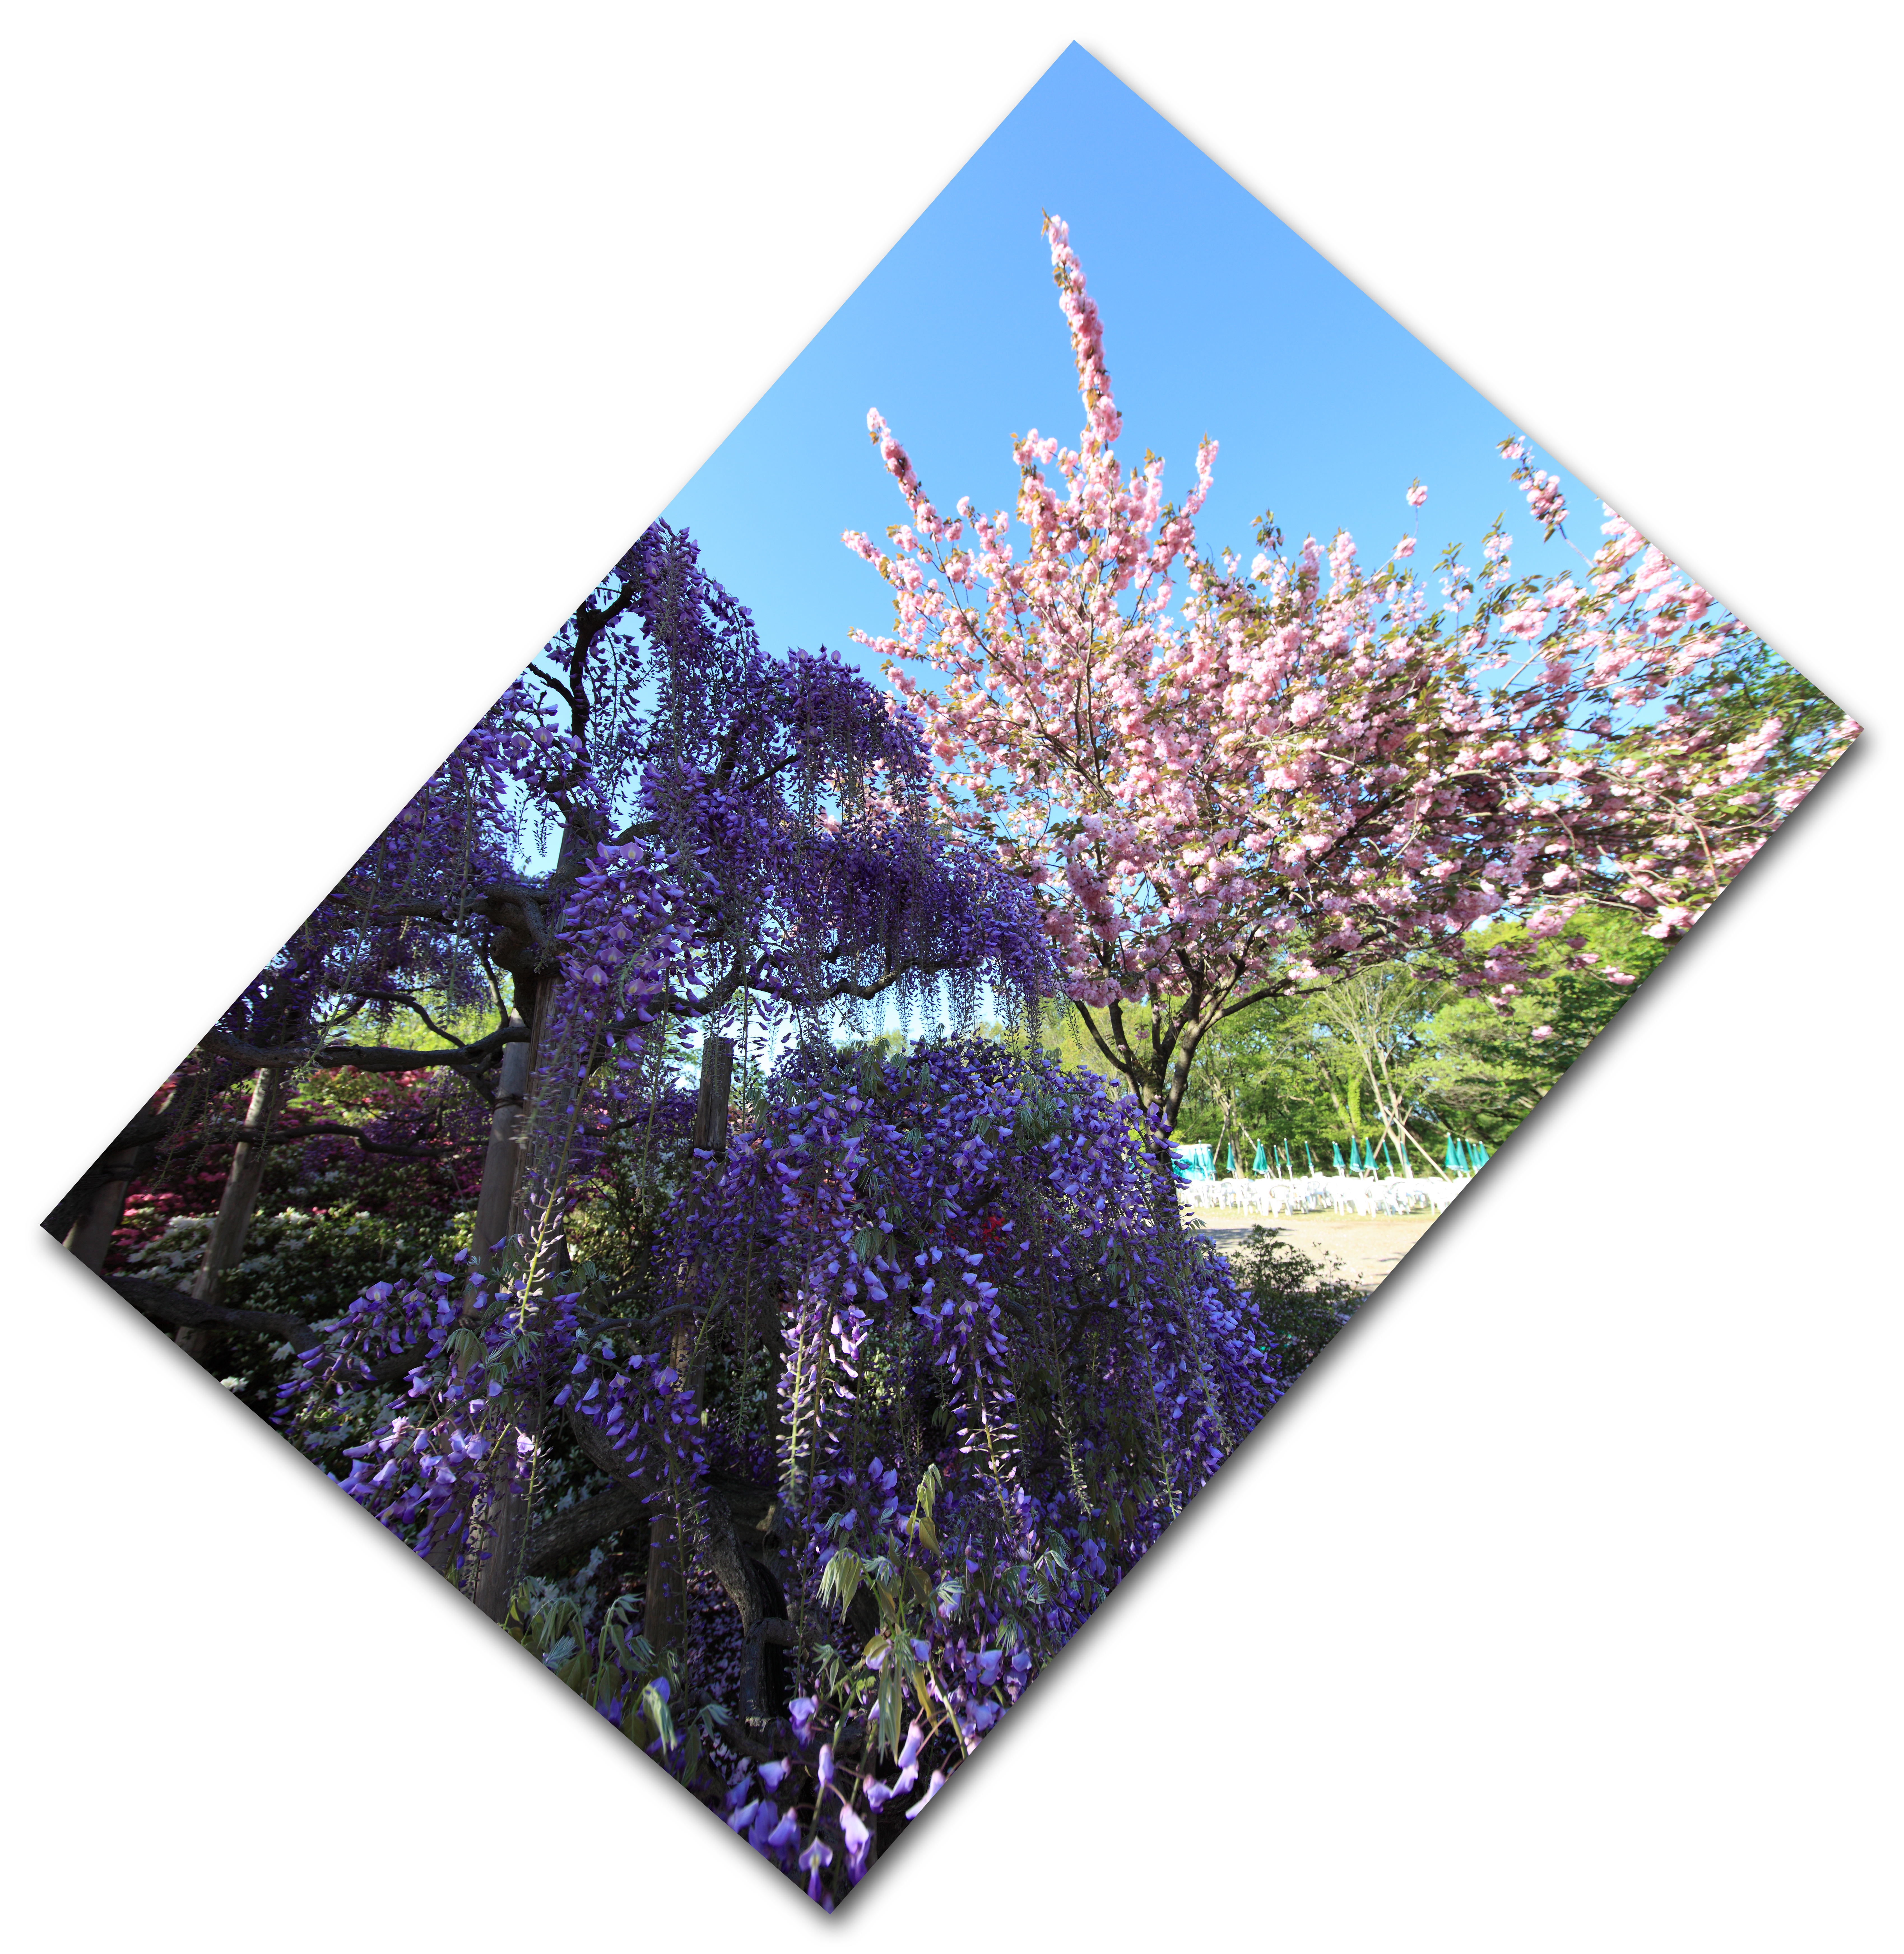
plant, flower, pattern, high, japanese, 5d, hires, markii, ecosystem, wisteria, hi, res, resolution, floribunda